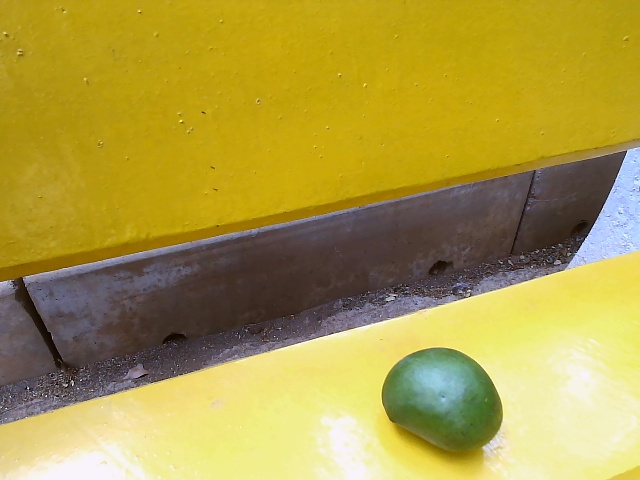
Label: Raw_Mango